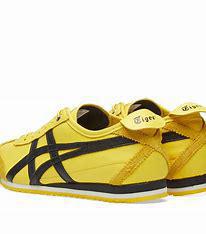
Brand: Onitsuka
Model: Tiger Onitsuka Tiger Mexico 66